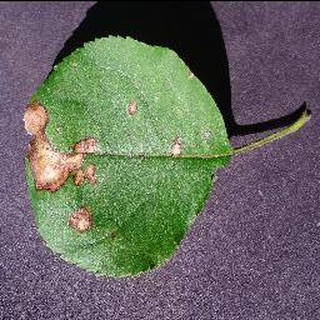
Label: apple_black_rot